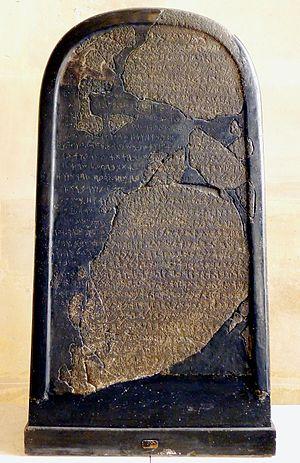
Stèle de Mésha, roi de Moab, commémorant sa victoire sur les rois d’Israël de la dynastie d’Omri.
La stèle de Mesha est une stèle de basalte découverte en 1868 et sur laquelle est gravée une inscription remontant à l'époque du roi moabite Mesha. Le texte de trente-quatre lignes, est écrit en moabite. Datée de 850 av. J.-C. environ, elle relate les victoires de Mesha au cours de sa révolte contre le royaume d'Israël qu'il entreprit après la mort de son suzerain Achab.
Le département des antiquités orientales du musée du Louvre à Paris conserve des objets provenant d'une région située entre l'actuelle Inde et la mer Méditerranée. Il offre un panorama presque complet des anciennes civilisations de l'Asie mineure. Il s'agit d'une des trois plus grandes collections du monde avec plus de 150 000 objets. Le département présente 6 500 œuvres dans une trentaine de salles, dont des chefs d'œuvre universels comme le Code de Hammurabi ou les impressionnants Lamassus du palais de Khorsabad.
Moab est le nom historique d'une région montagneuse de Jordanie qui s'étend le long de la côte est de la mer Morte. Le petit royaume de Moab apparaît au Levant à l'âge du fer. Il existe aux côtés des royaumes d'Israël, de Juda et d'Ammon. Il tombe comme eux sous la domination assyrienne au VIIIᵉ siècle av. J.-C.. L'histoire du royaume est mal connue. Dans la Bible hébraïque, les Moabites sont apparentés aux Israélites. La Bible présente les rapports conflictuels entre Moab et les royaumes israélites voisins. La découverte archéologique la plus connue en relation avec Moab est la stèle de Mesha, qui décrit la victoire moabite sur un des fils d'Omri, monarque de Samarie. En dehors de la Bible et de la stèle de Mésha, les principales données historiques reposent sur de brèves mentions dans les sources assyriennes.